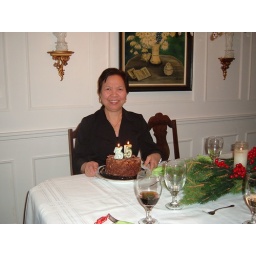
Penny tickled pink by her chocolate birthday cake commemorating her &amp;quot;35th&amp;quot; birthday ! Well !